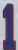
Number: 1